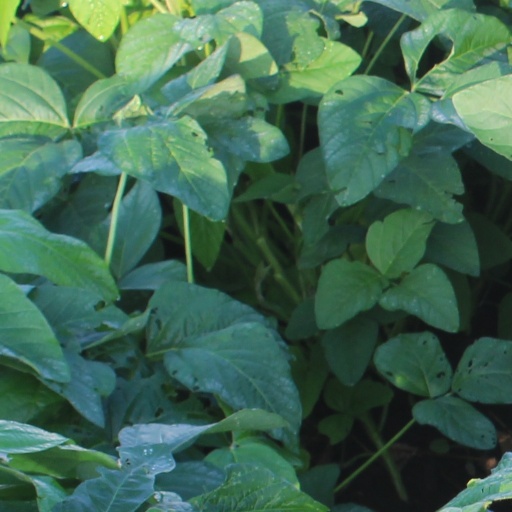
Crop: soybean